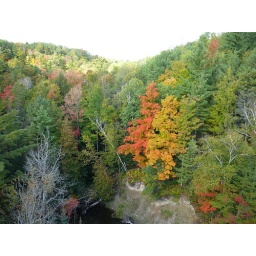
Picture taken from Railroad bridge in Simco county forest